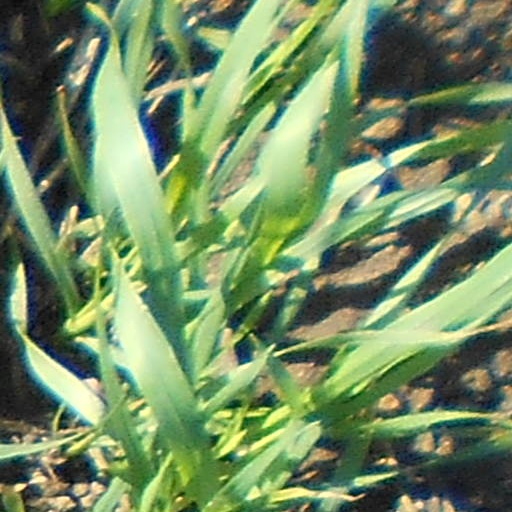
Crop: wheat